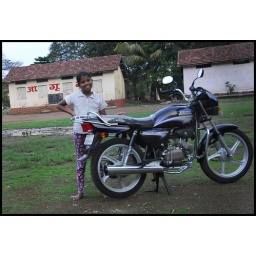
A girl with her Dad's bike near my house. Photograph: JILL BHATLEKAR